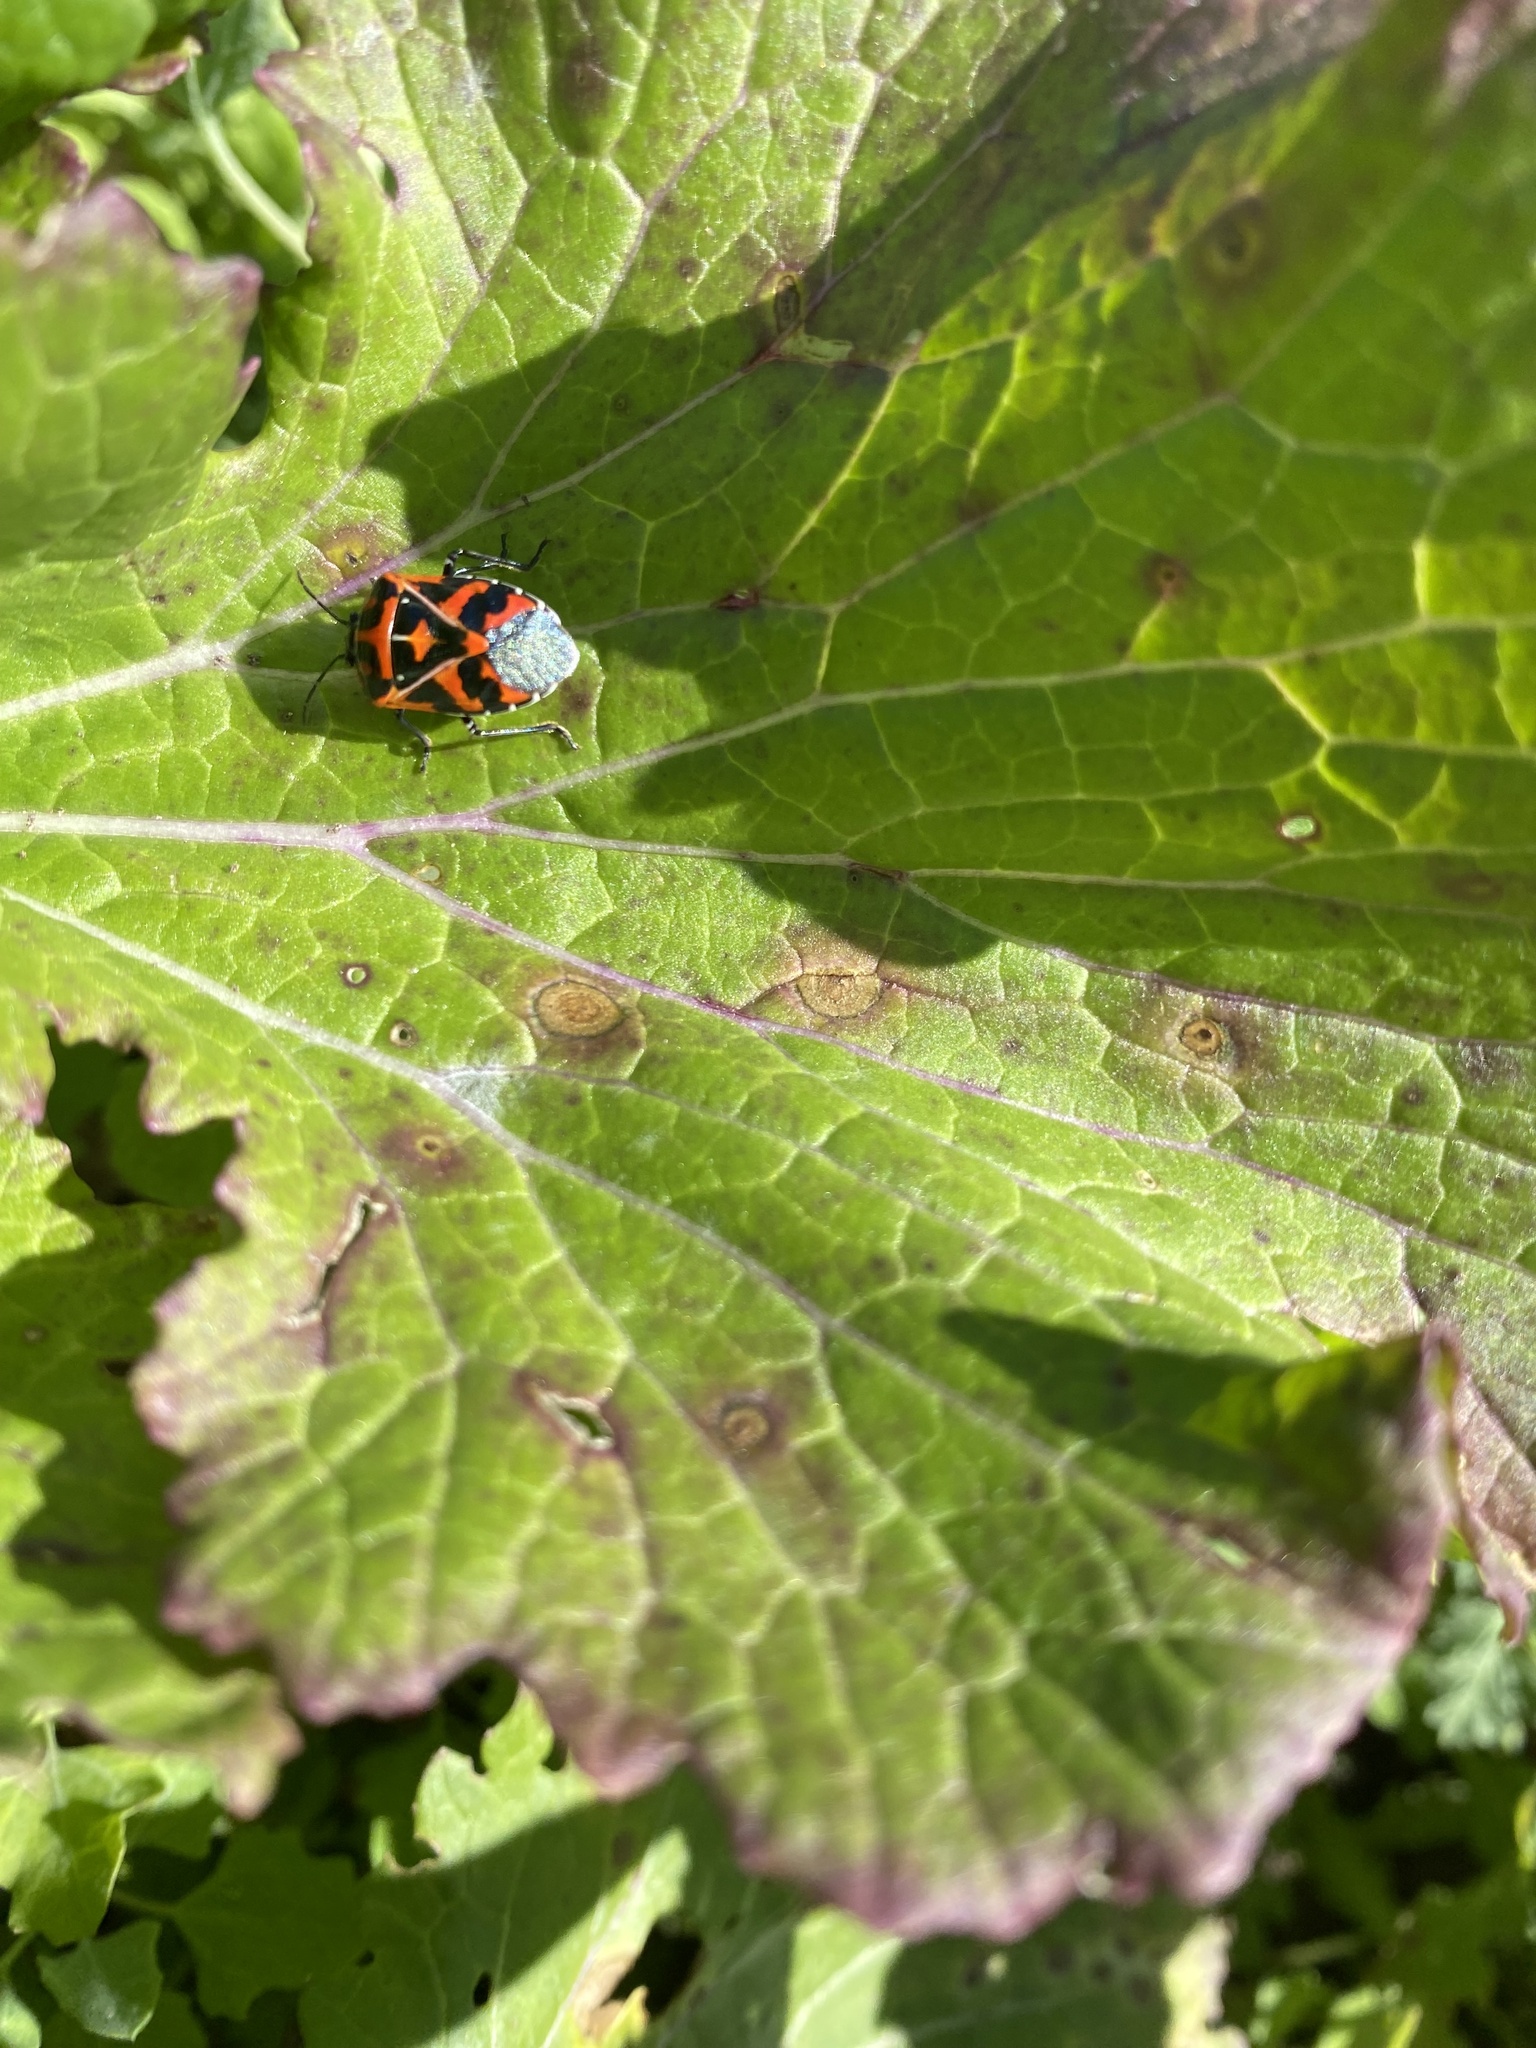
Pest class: stink_bug